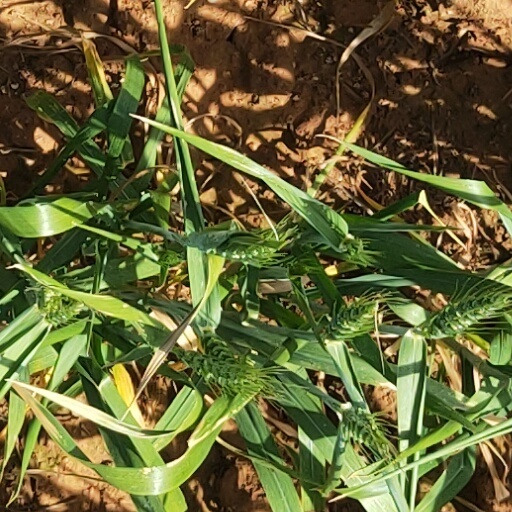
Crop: wheat